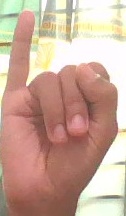
ASL sign: I